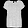
Label: Shirt